Nobel Peace Prize

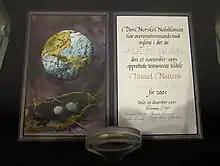
View of a diploma – Nobel Peace Prize 2001, United Nations

, the Peace Prize has been awarded to 111 individuals and 27 organizations; 19 women have won the Nobel Peace Prize, more than for any other Nobel Prize. Only two recipients have won multiple Prizes: the International Committee of the Red Cross has won three times (1917, 1944, and 1963) and the Office of the United Nations High Commissioner for Refugees has won twice (1954 and 1981). Lê Đức Thọ is both the only person who refused to accept the Nobel Peace Prize and as of , the only Vietnamese who has won the prize.